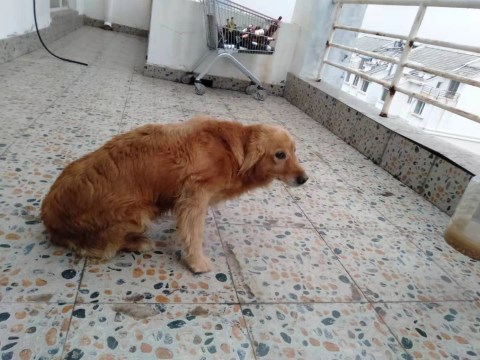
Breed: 5355-n000126-golden_retriever